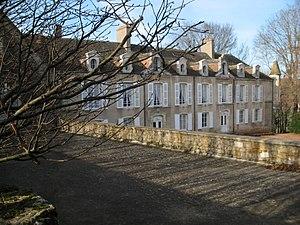
Le château de Moroges est situé sur la commune de Moroges en Saône-et-Loire. Il domine la vallée orientée est - ouest que suit la route express Chalon - Montceau-les-Mines.